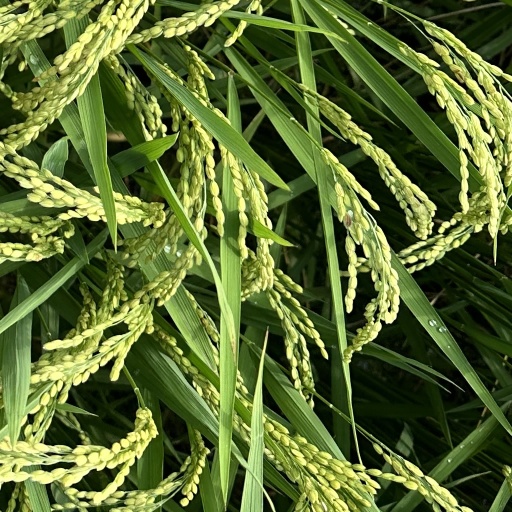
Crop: rice